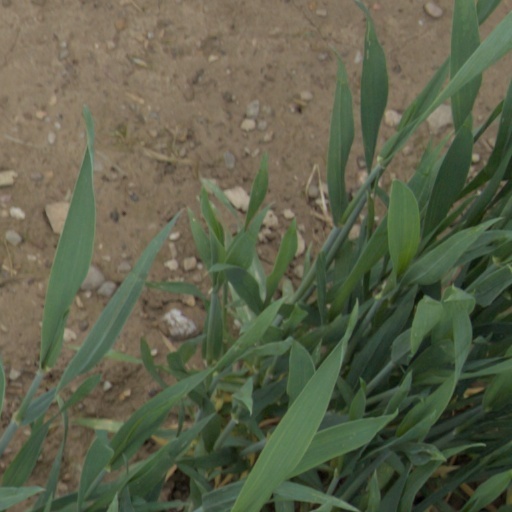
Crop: wheat